Basketry of Mexico

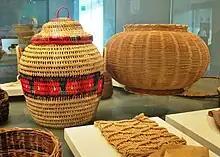
Basket display at the Museo de Arte Popular in Mexico City

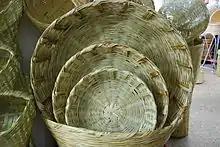
Baskets for bread vendors at the La Merced Market

The early 20th century saw a revived interest in Mexico's handcraft traditions, including basketry. During the early 20th century the making of hats from palm and other fibers was taught to prisoners in municipal jails, something that survives to the present. Writer Manuel Toussaint noted the quantity and quality of baskets he found in Oaxaca during his travels, along with those in Puebla and the State of Mexico. For the 100th anniversary of the conclusion of the Mexican War of Independence, artists such as Dr. Atl, Roberto Montenegro and others organized an exhibition of the country's handcrafts and folk art. The exhibition resulted in a large catalog, of which Chapter 16 was dedicated to basketry. It provides a snapshot of the state of the craft at the end of the 19th century and beginning of the 20th. In this catalog, Dr Atl affirms that the most important basketry item remained the petate, noted the use of as basic utilitarian items, with documentation of the large basketry production in the states of Puebla, State of Mexico, Guanajuato, Michoacán and Jalisco. The creation of miniature figures from Silao, Irapuato, Guanajuato and Santa María del Río, SLP are also mentioned. However mention of the work done in the north of the country is absent.